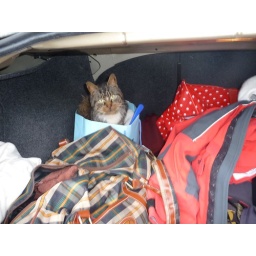
When I came back out the car to collect the presents, I found a cat in the boot!